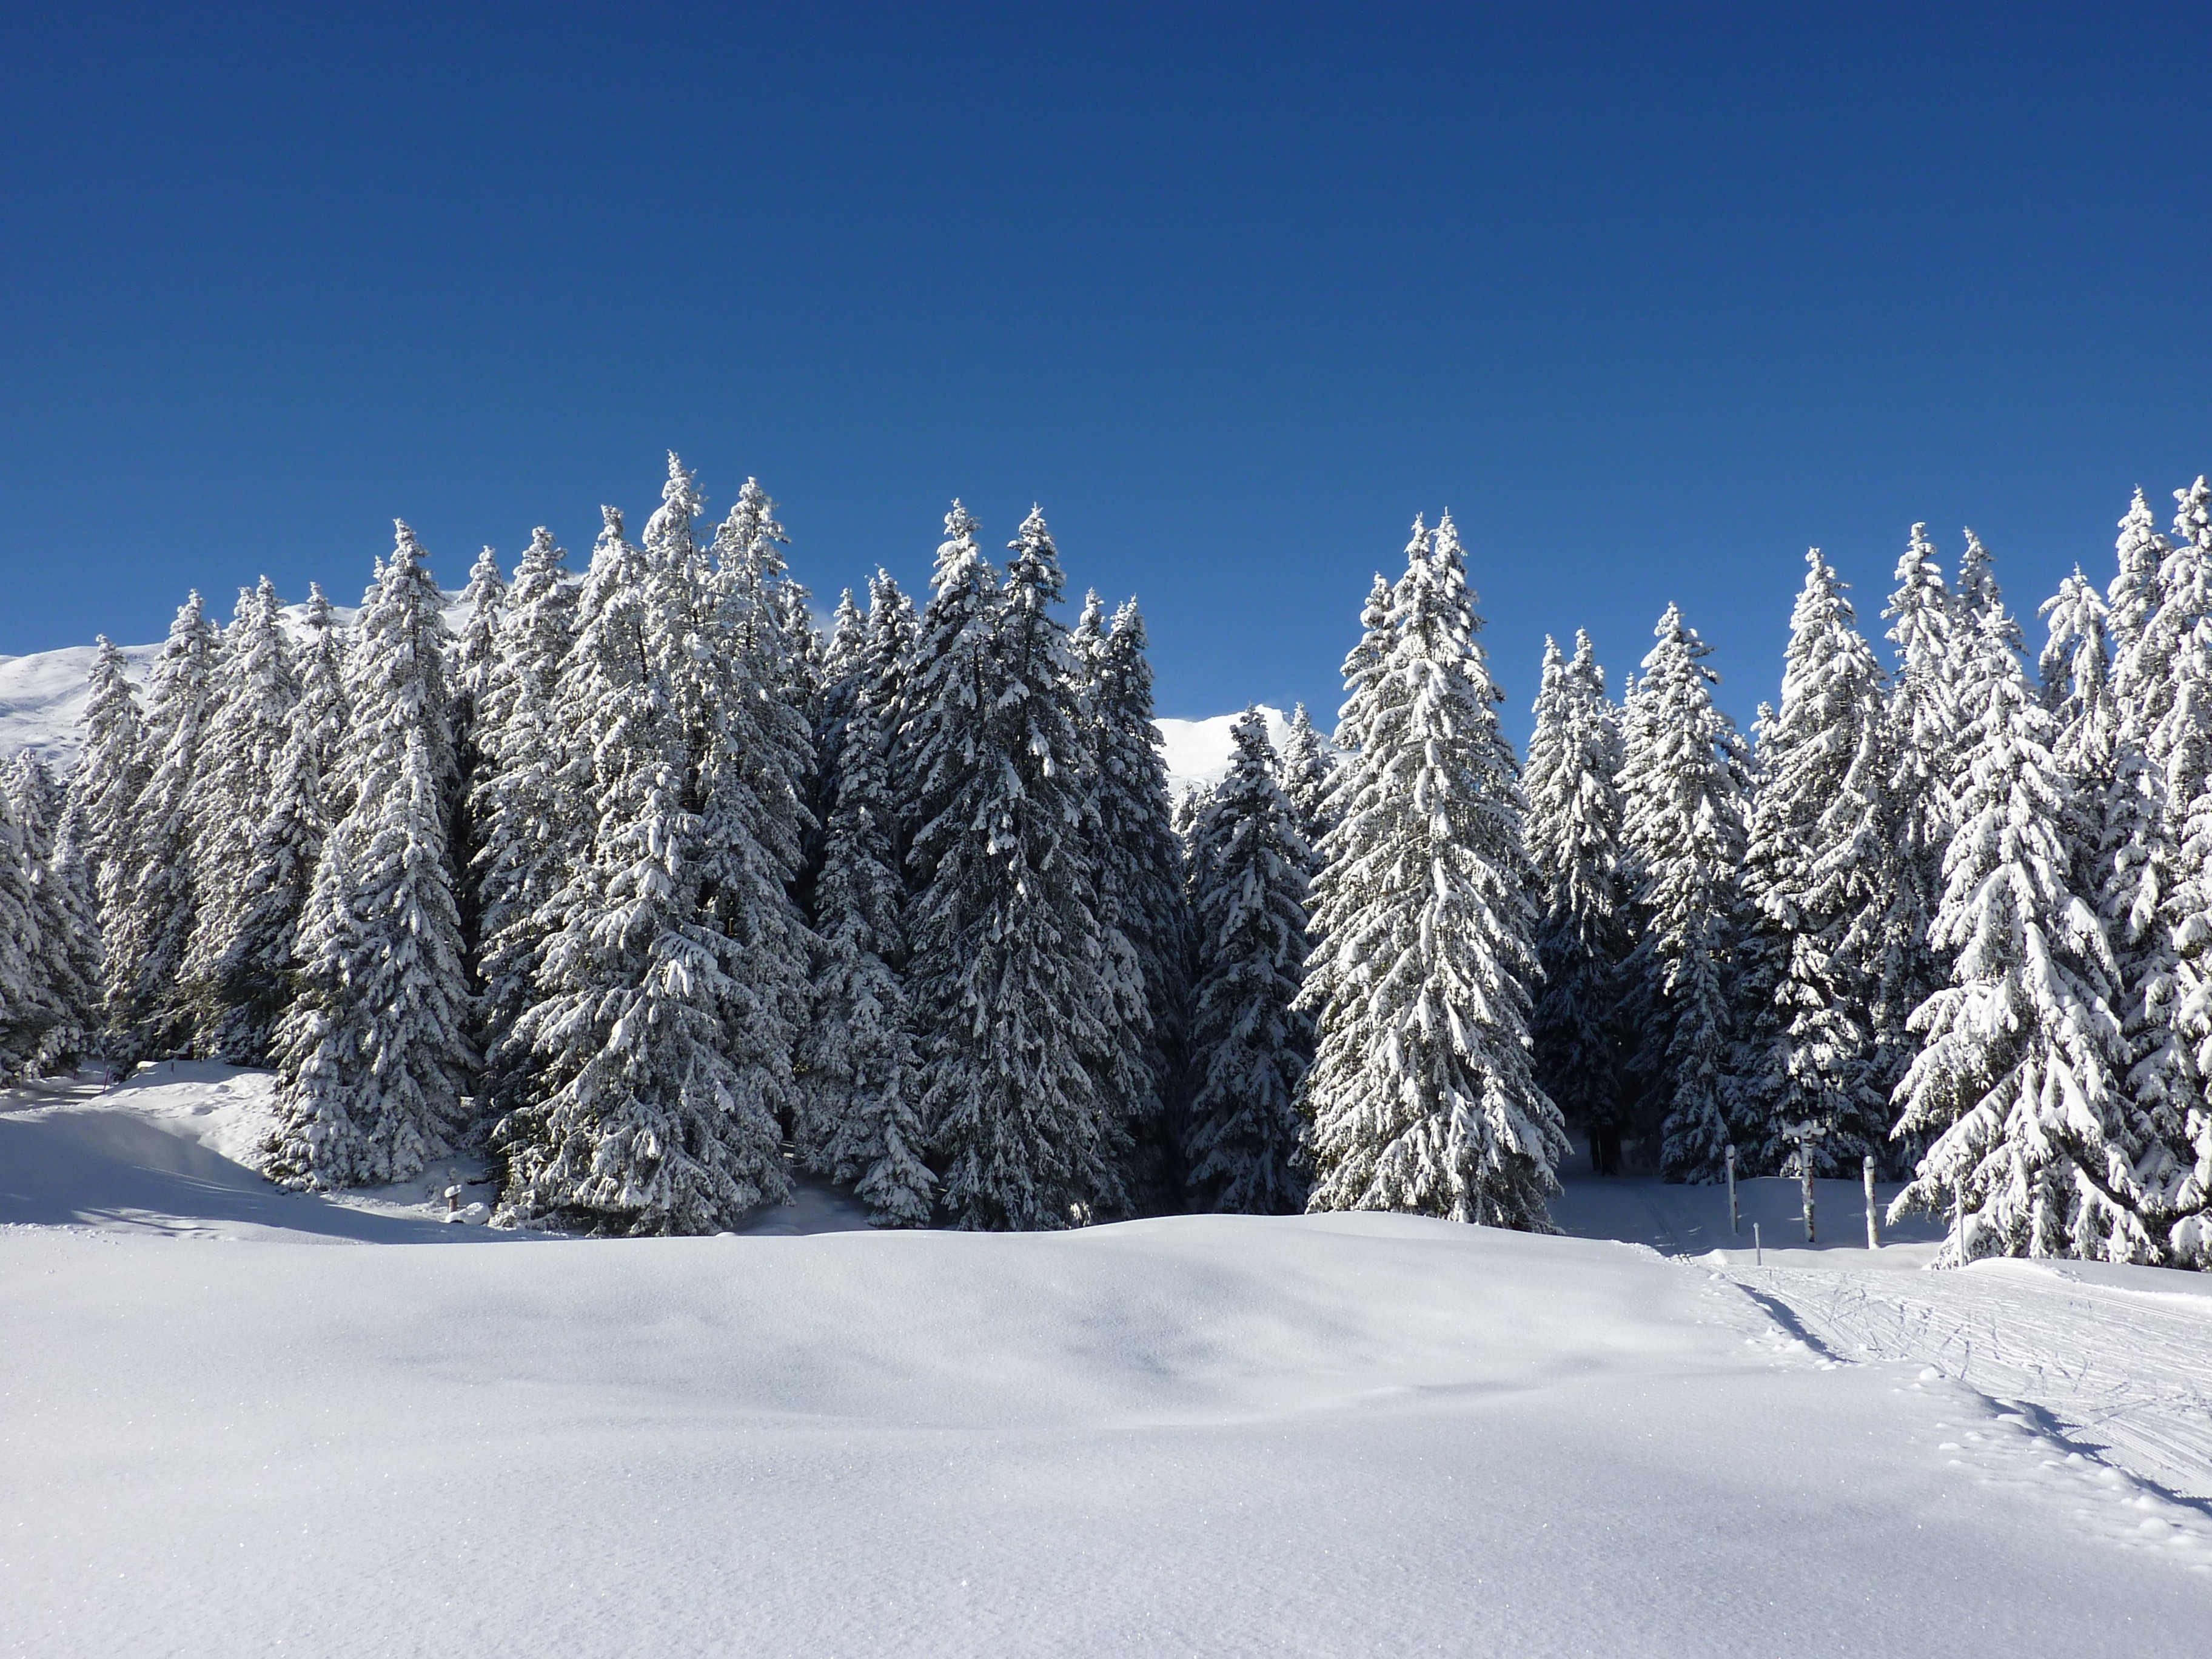
landscape, tree, nature, forest, mountain, snow, cold, winter, mountain range, weather, snowy, skiing, fir, season, trees, winter sport, spruce, alps, footwear, winter dream, wintry, winter magic, firs, piste, winter forest, freezing, snow magic, geological phenomenon